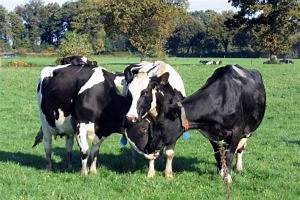
Label: cow